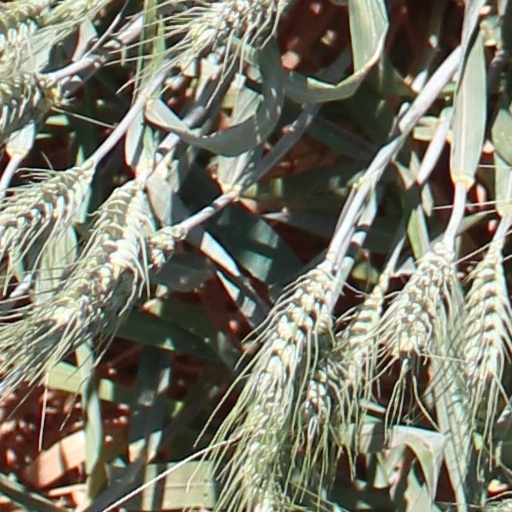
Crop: wheat